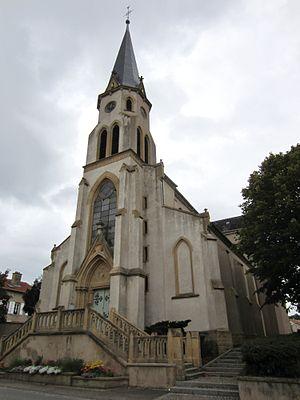
Luttange est une commune française située dans le département de la Moselle, en région Grand Est.